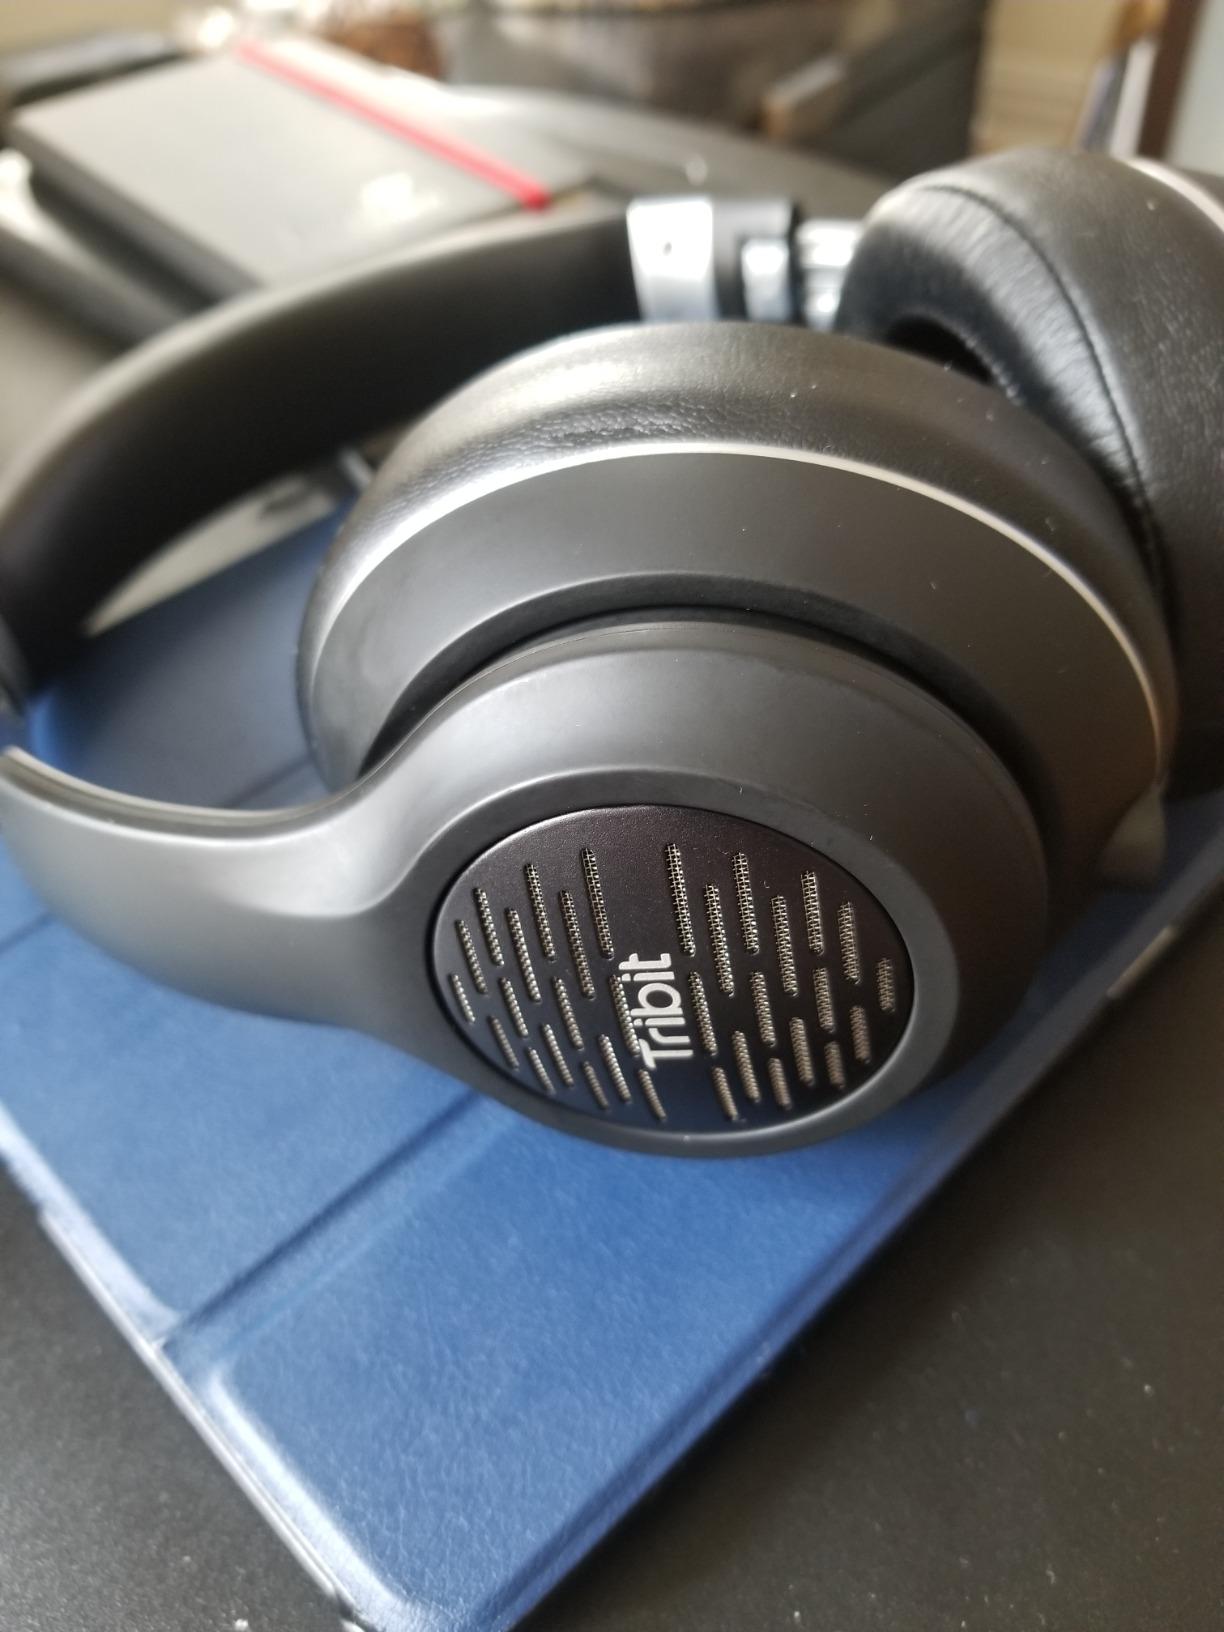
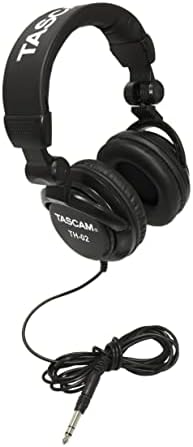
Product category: headphones
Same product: no